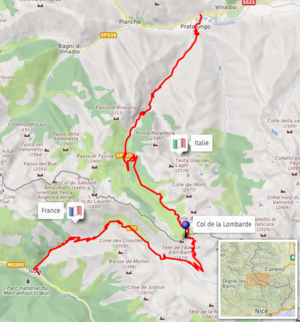
Carte d'après openstreetmap
Le col de la Lombarde est un col-frontière alpin reliant la vallée de la Tinée dans les Alpes-Maritimes en France à la vallée de la Stura di Demonte, au Piémont en Italie. Avec une altitude de 2 347 mètres, ce col surplombe la station d'Isola 2000. Il présente sur ses deux versants une pente moyenne soutenue, pendant plus de 20 kilomètres, dont quelques kilomètres approchant les 10 %. La route du côté italien est étroite.